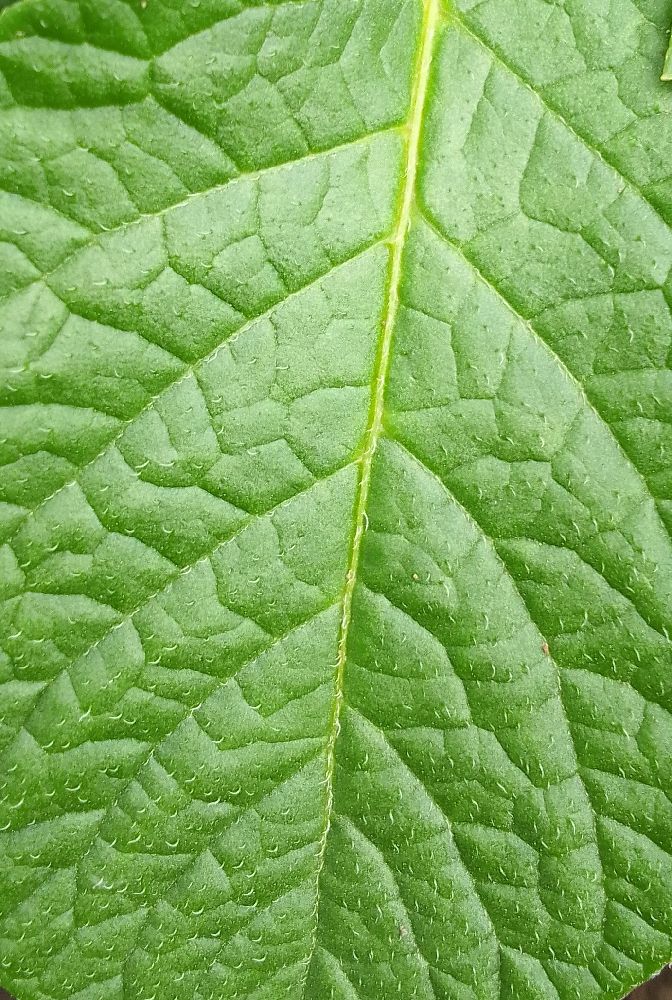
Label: Healthy